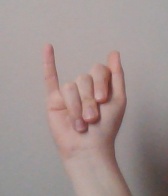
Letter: meem